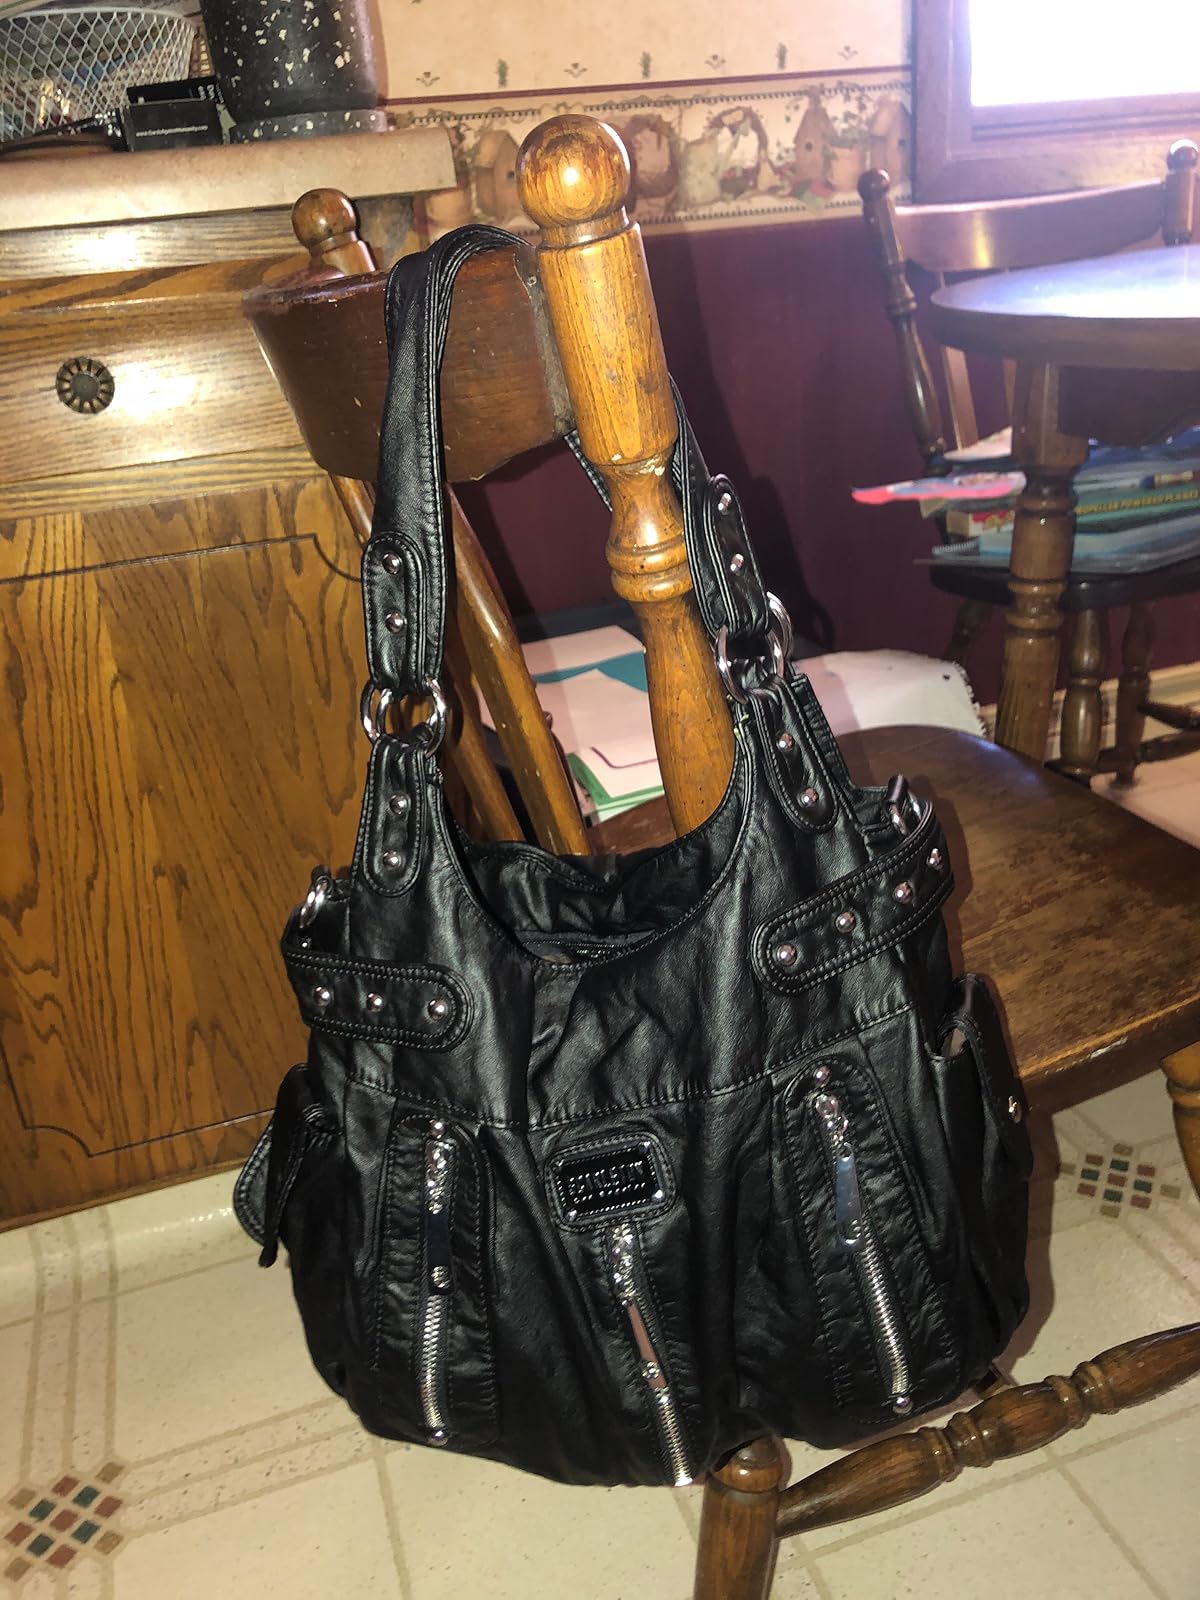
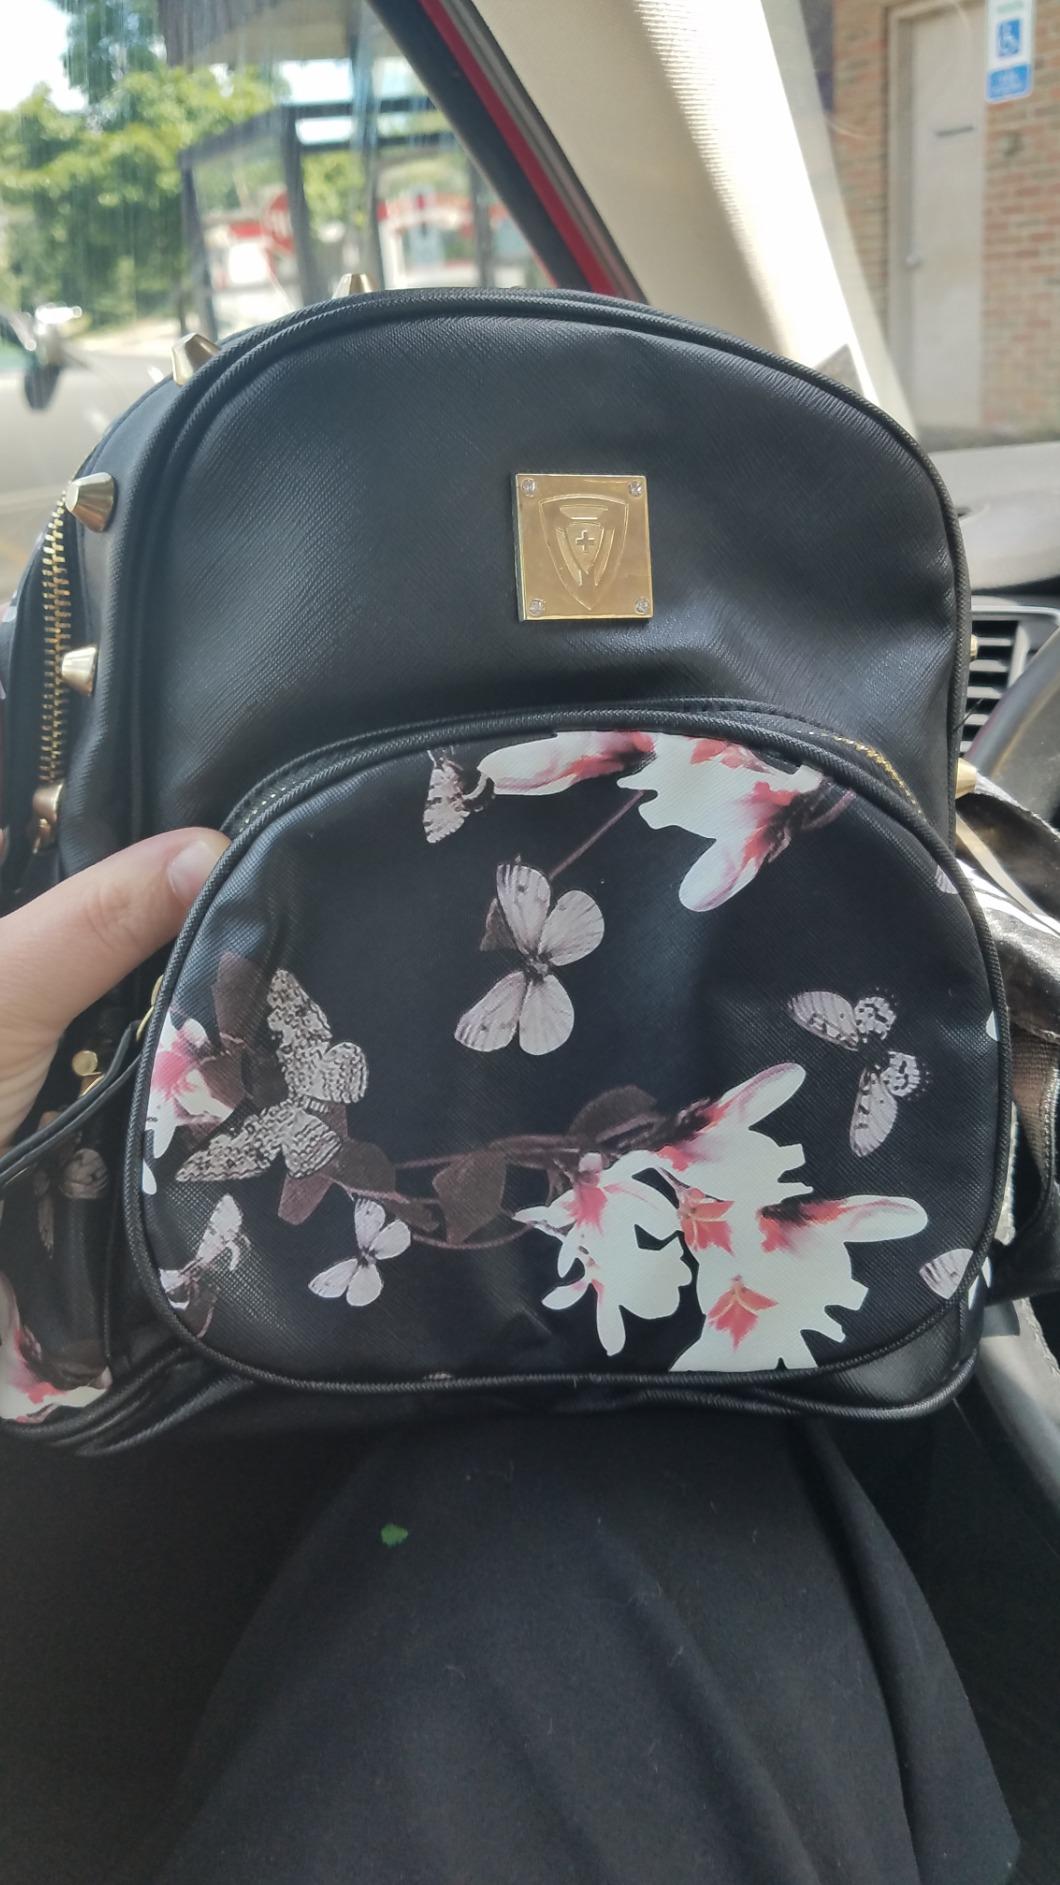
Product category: accessories_handbag
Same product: no